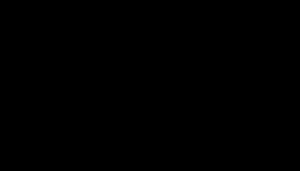
L’alphabet macédonien est utilisé pour écrire la langue macédonienne et provient de l’alphabet cyrillique. Il a été développé par Krum Tošev, Krume Kepeski et Blaže Koneski, qui se sont fondés sur le travail de Krste Misirkov et l'alphabet de l'écrivain et linguiste serbe Vuk Karadžić. Cet alphabet a été officiellement adopté par le comité central du Parti communiste macédonien le 3 mai 1945.
La cursive cyrillique est un style de l’écriture cyrillique manuscrite cursive. Elle est largement inspirée de formes du style skoropis utilisant la même plume fine et construction que l’écriture anglaise. Certaines lettres ont des formes normalisées différemment selon la langue.